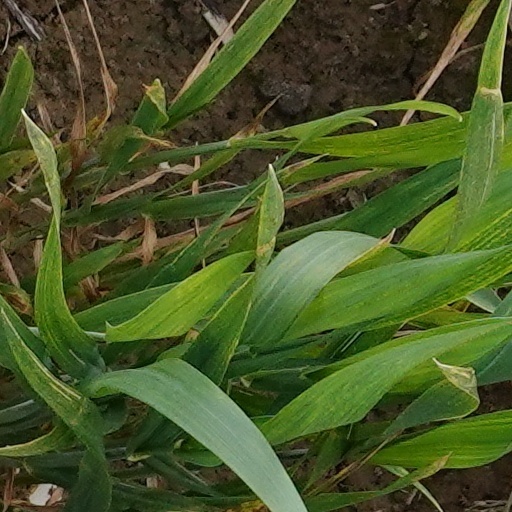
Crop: wheat